Lord Edward Gleichen

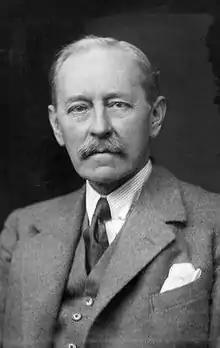

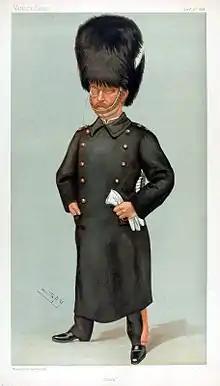

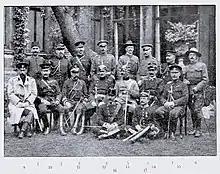
Foreign military attachés at the "Kaisermanöver" (1904), British Attaché Colonel Gleichen is shown at (10)

Major-General Lord Albert Edward Wilfred Gleichen (15 January 1863 – 14 December 1937) was a British courtier and soldier.